Question: Please indicate a possible affordance area of the hold_book that can be used for holding
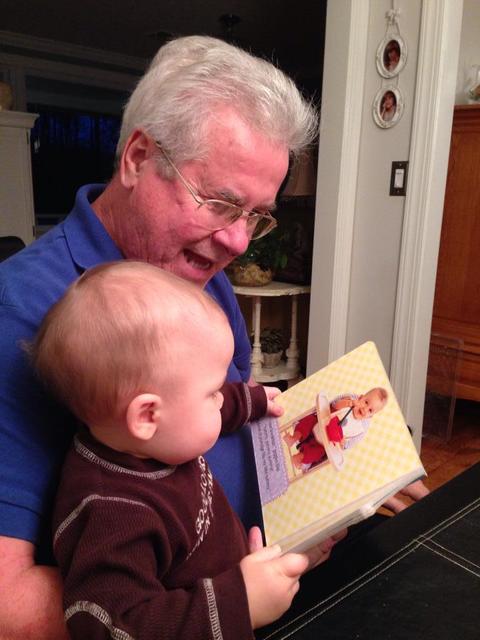
Answer: [223.5, 324.5, 434.5, 572.5]